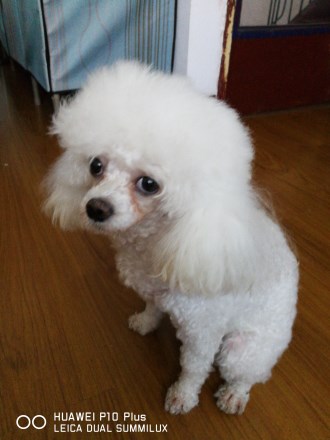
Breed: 3083-n000117-Bichon_Frise